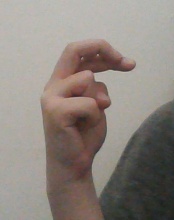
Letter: zay